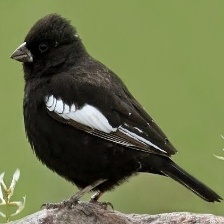
Species: LARK BUNTING
Scientific name: CALAMOSPIZA MELANOCORYS
ImageNet parent category: indigo_bunting